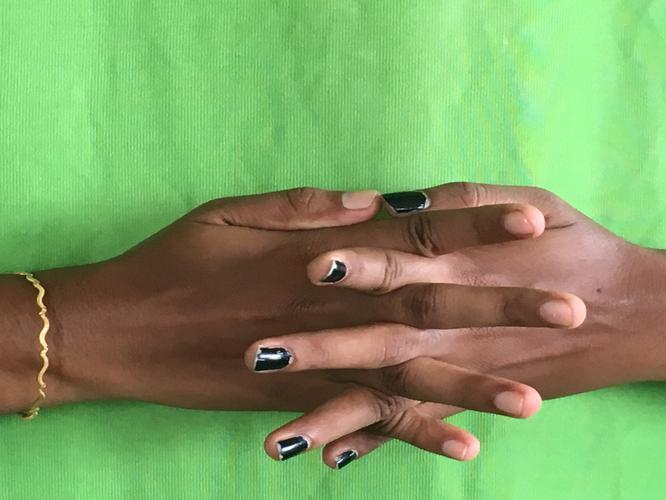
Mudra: Karkatta
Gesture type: double_hand